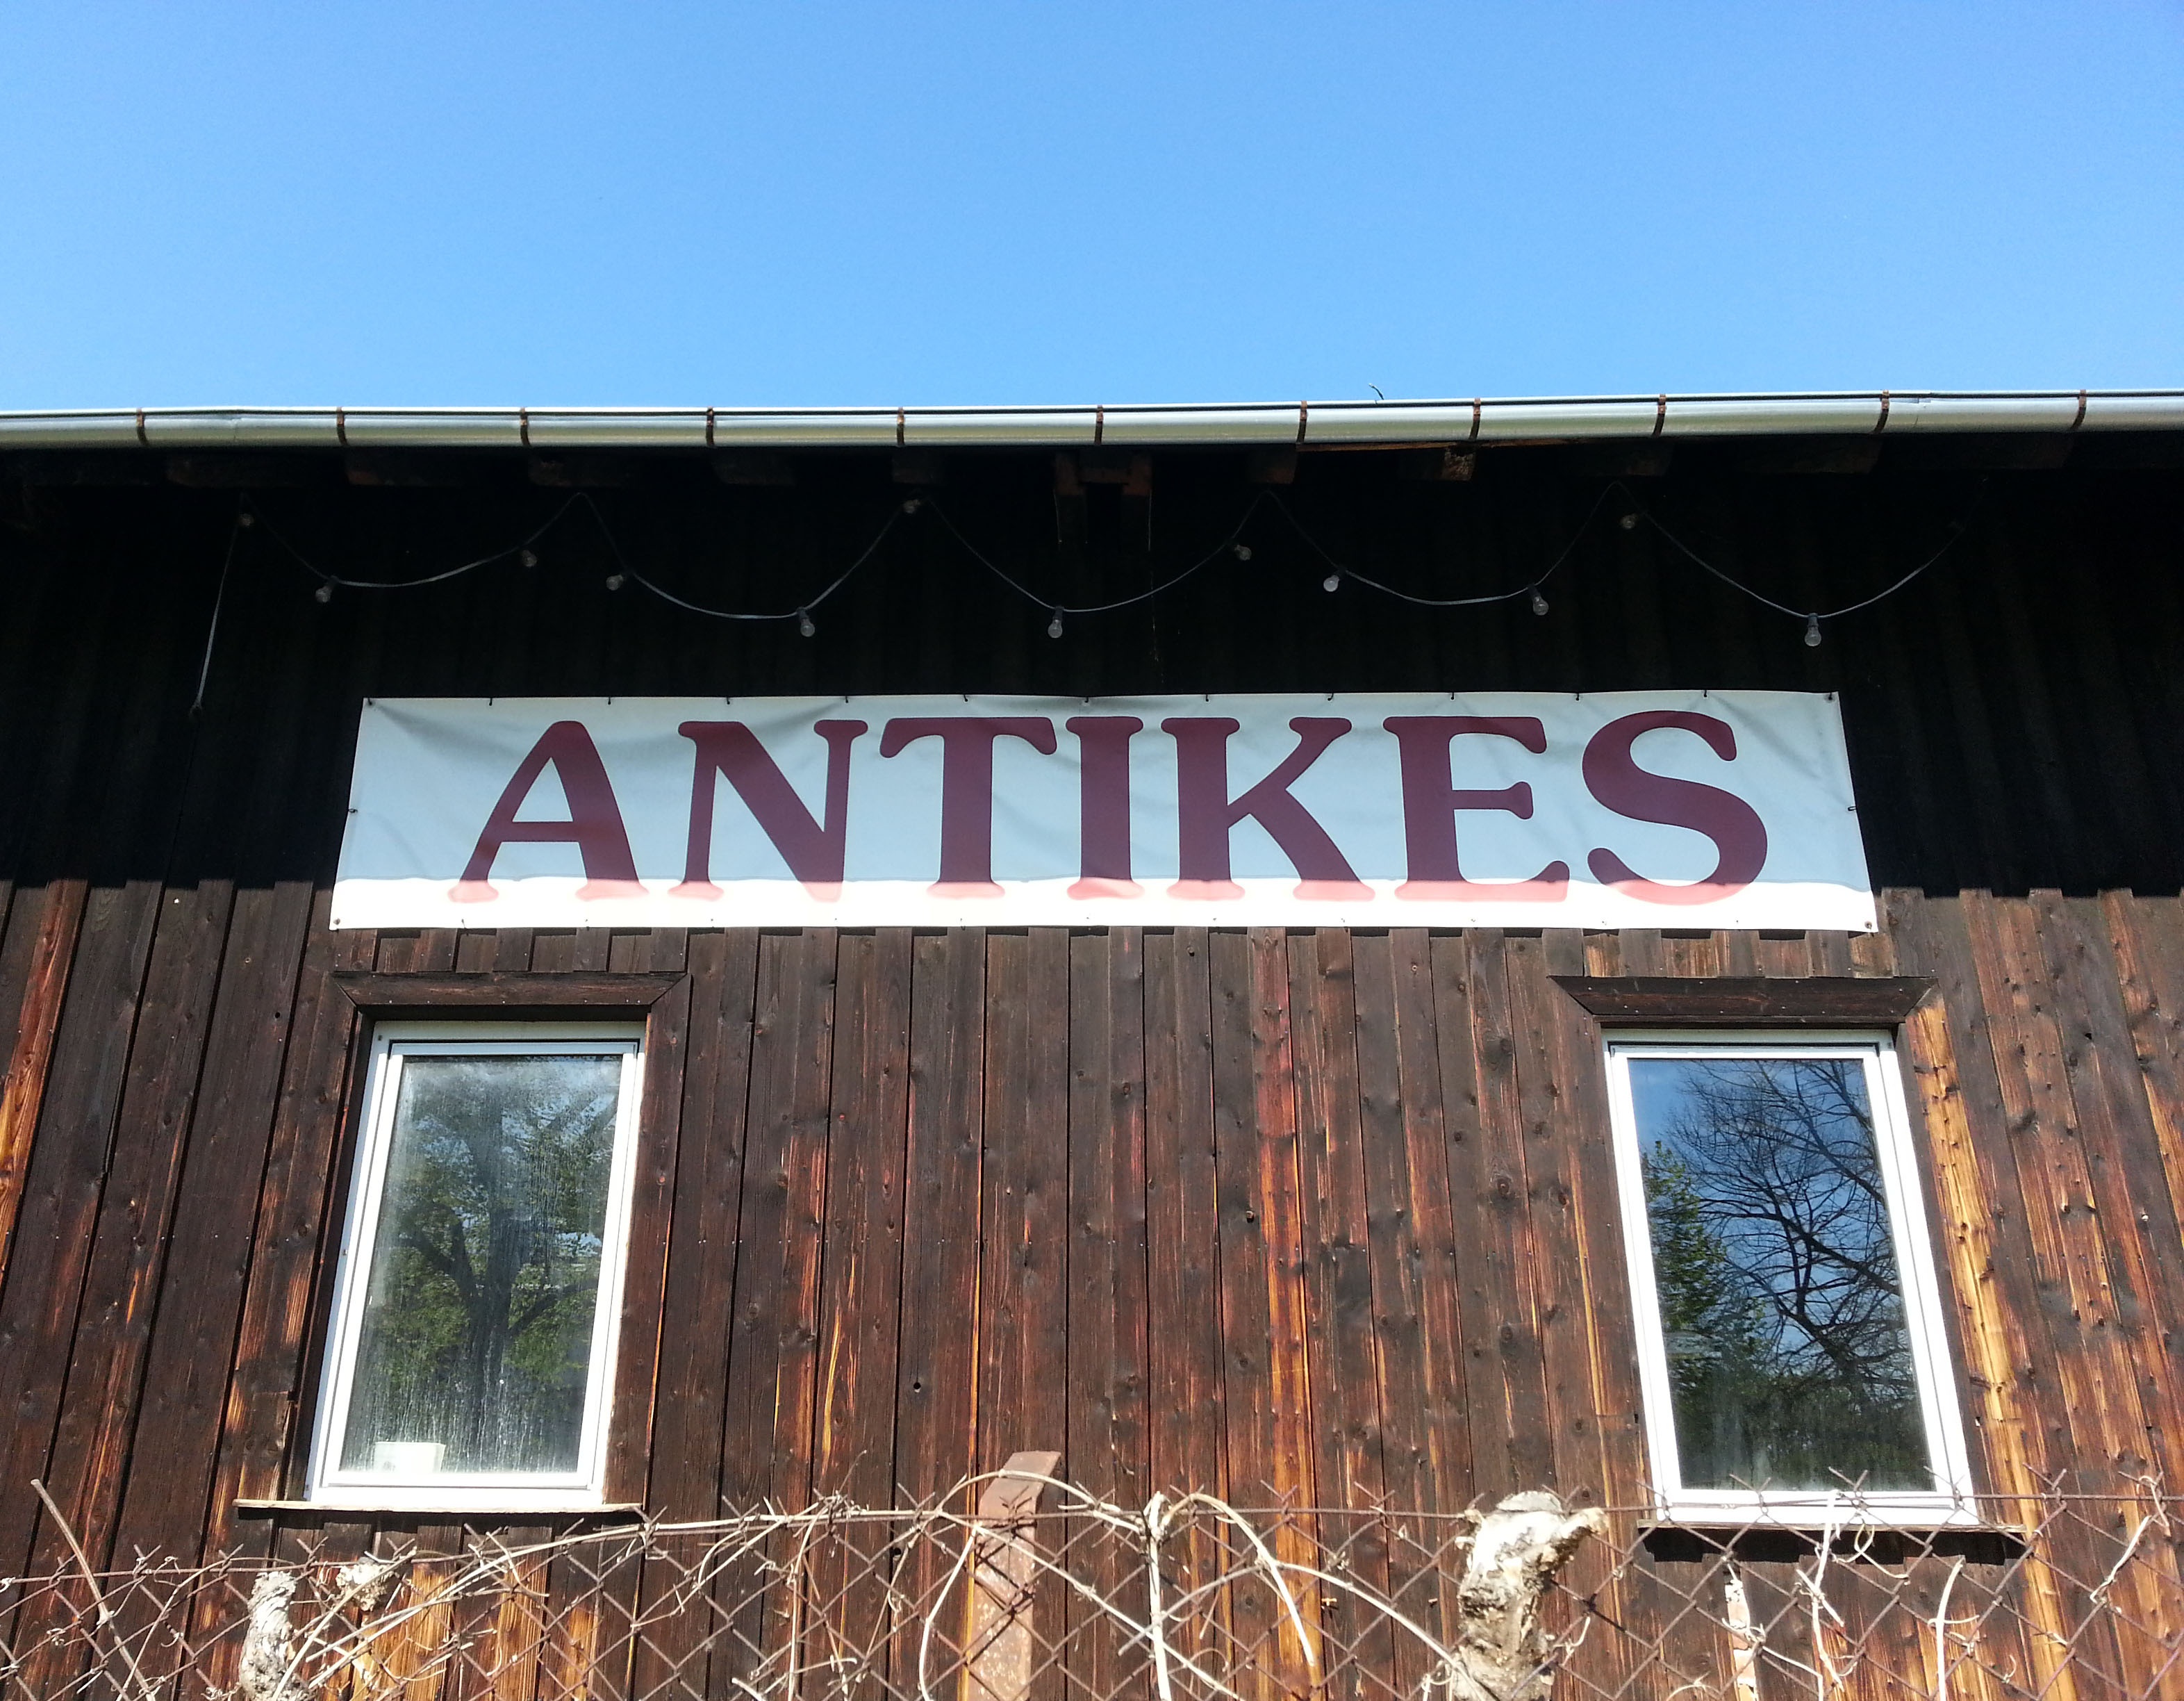
music, architecture, window, advertising, sign, ancient, facade, business, signage, sale, restoration, second hand